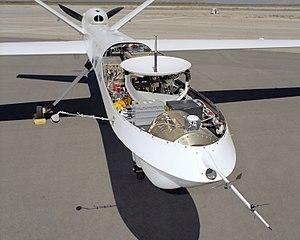
Systeme de communication satellite a bord d'un drone MQ-9 Reaper
Les drones sont des aéronefs sans pilote dont le pilotage est automatique ou télécommandé, à usage civil ou au profit des forces armées ou de sécurité — police, douane — d'un État. En fonction des capacités recherchées, leur masse varie de quelques grammes à plusieurs tonnes, et leur autonomie peut atteindre plusieurs dizaines d'heures.